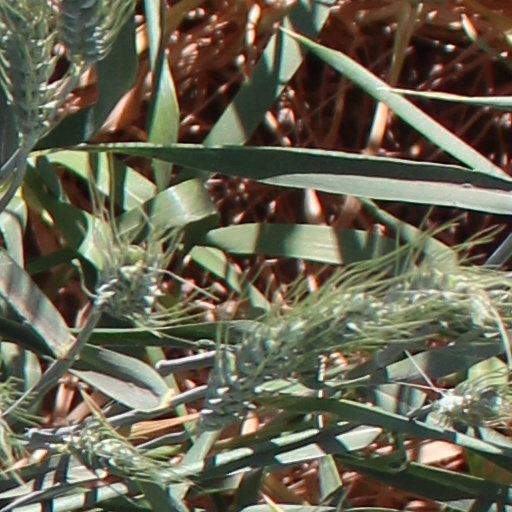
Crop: wheat